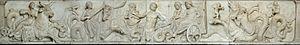
Artist Unknown artistDescription
La base du groupe statuaire de Domitius Ahenobarbus, également appelée par convention autel de Domitius Ahenobarbus, se compose d'une série de quatre plaques de marbre sculptées qui ornaient vraisemblablement un socle destiné à supporter des statues de culte et placé dans la cella d'un temple dédié à Neptune, situé à Rome, sur le Champ de Mars.
Le temple de Neptune est un temple romain situé sur le Champ de Mars à Rome et dédié à Neptune, dieu des Mers.
Cnaeus Domitius Ahenobarbus, né vers 165 av. J.-C. et mort vers 104 av. J.-C., est un général romain et consul en 122 av. J.-C. Il prend le commandement d'une campagne de conquête de la Gaule méridionale, puis vainc les Allobroges avec le concours de son successeur Quintus Fabius Maximus Allobrogicus. Il est à l'instigation de la voie Domitienne reliant l'Italie à l'Espagne. Il est probablement le commanditaire de l'autel de Domitius Ahenobarbus et du temple de Neptune à Rome. Il devient censeur en 115 av. J.-C.